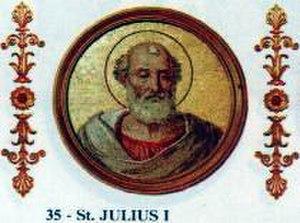
Jules de Rome ou Jules Iᵉʳ, né à Rome vers 280 et mort dans la même ville en 352, est un évêque de Rome qui accède à l'épiscopat le 6 février 337. Selon le comput de la tradition catholique, il est le 35ᵉ pape.